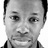
Emotion: neutral